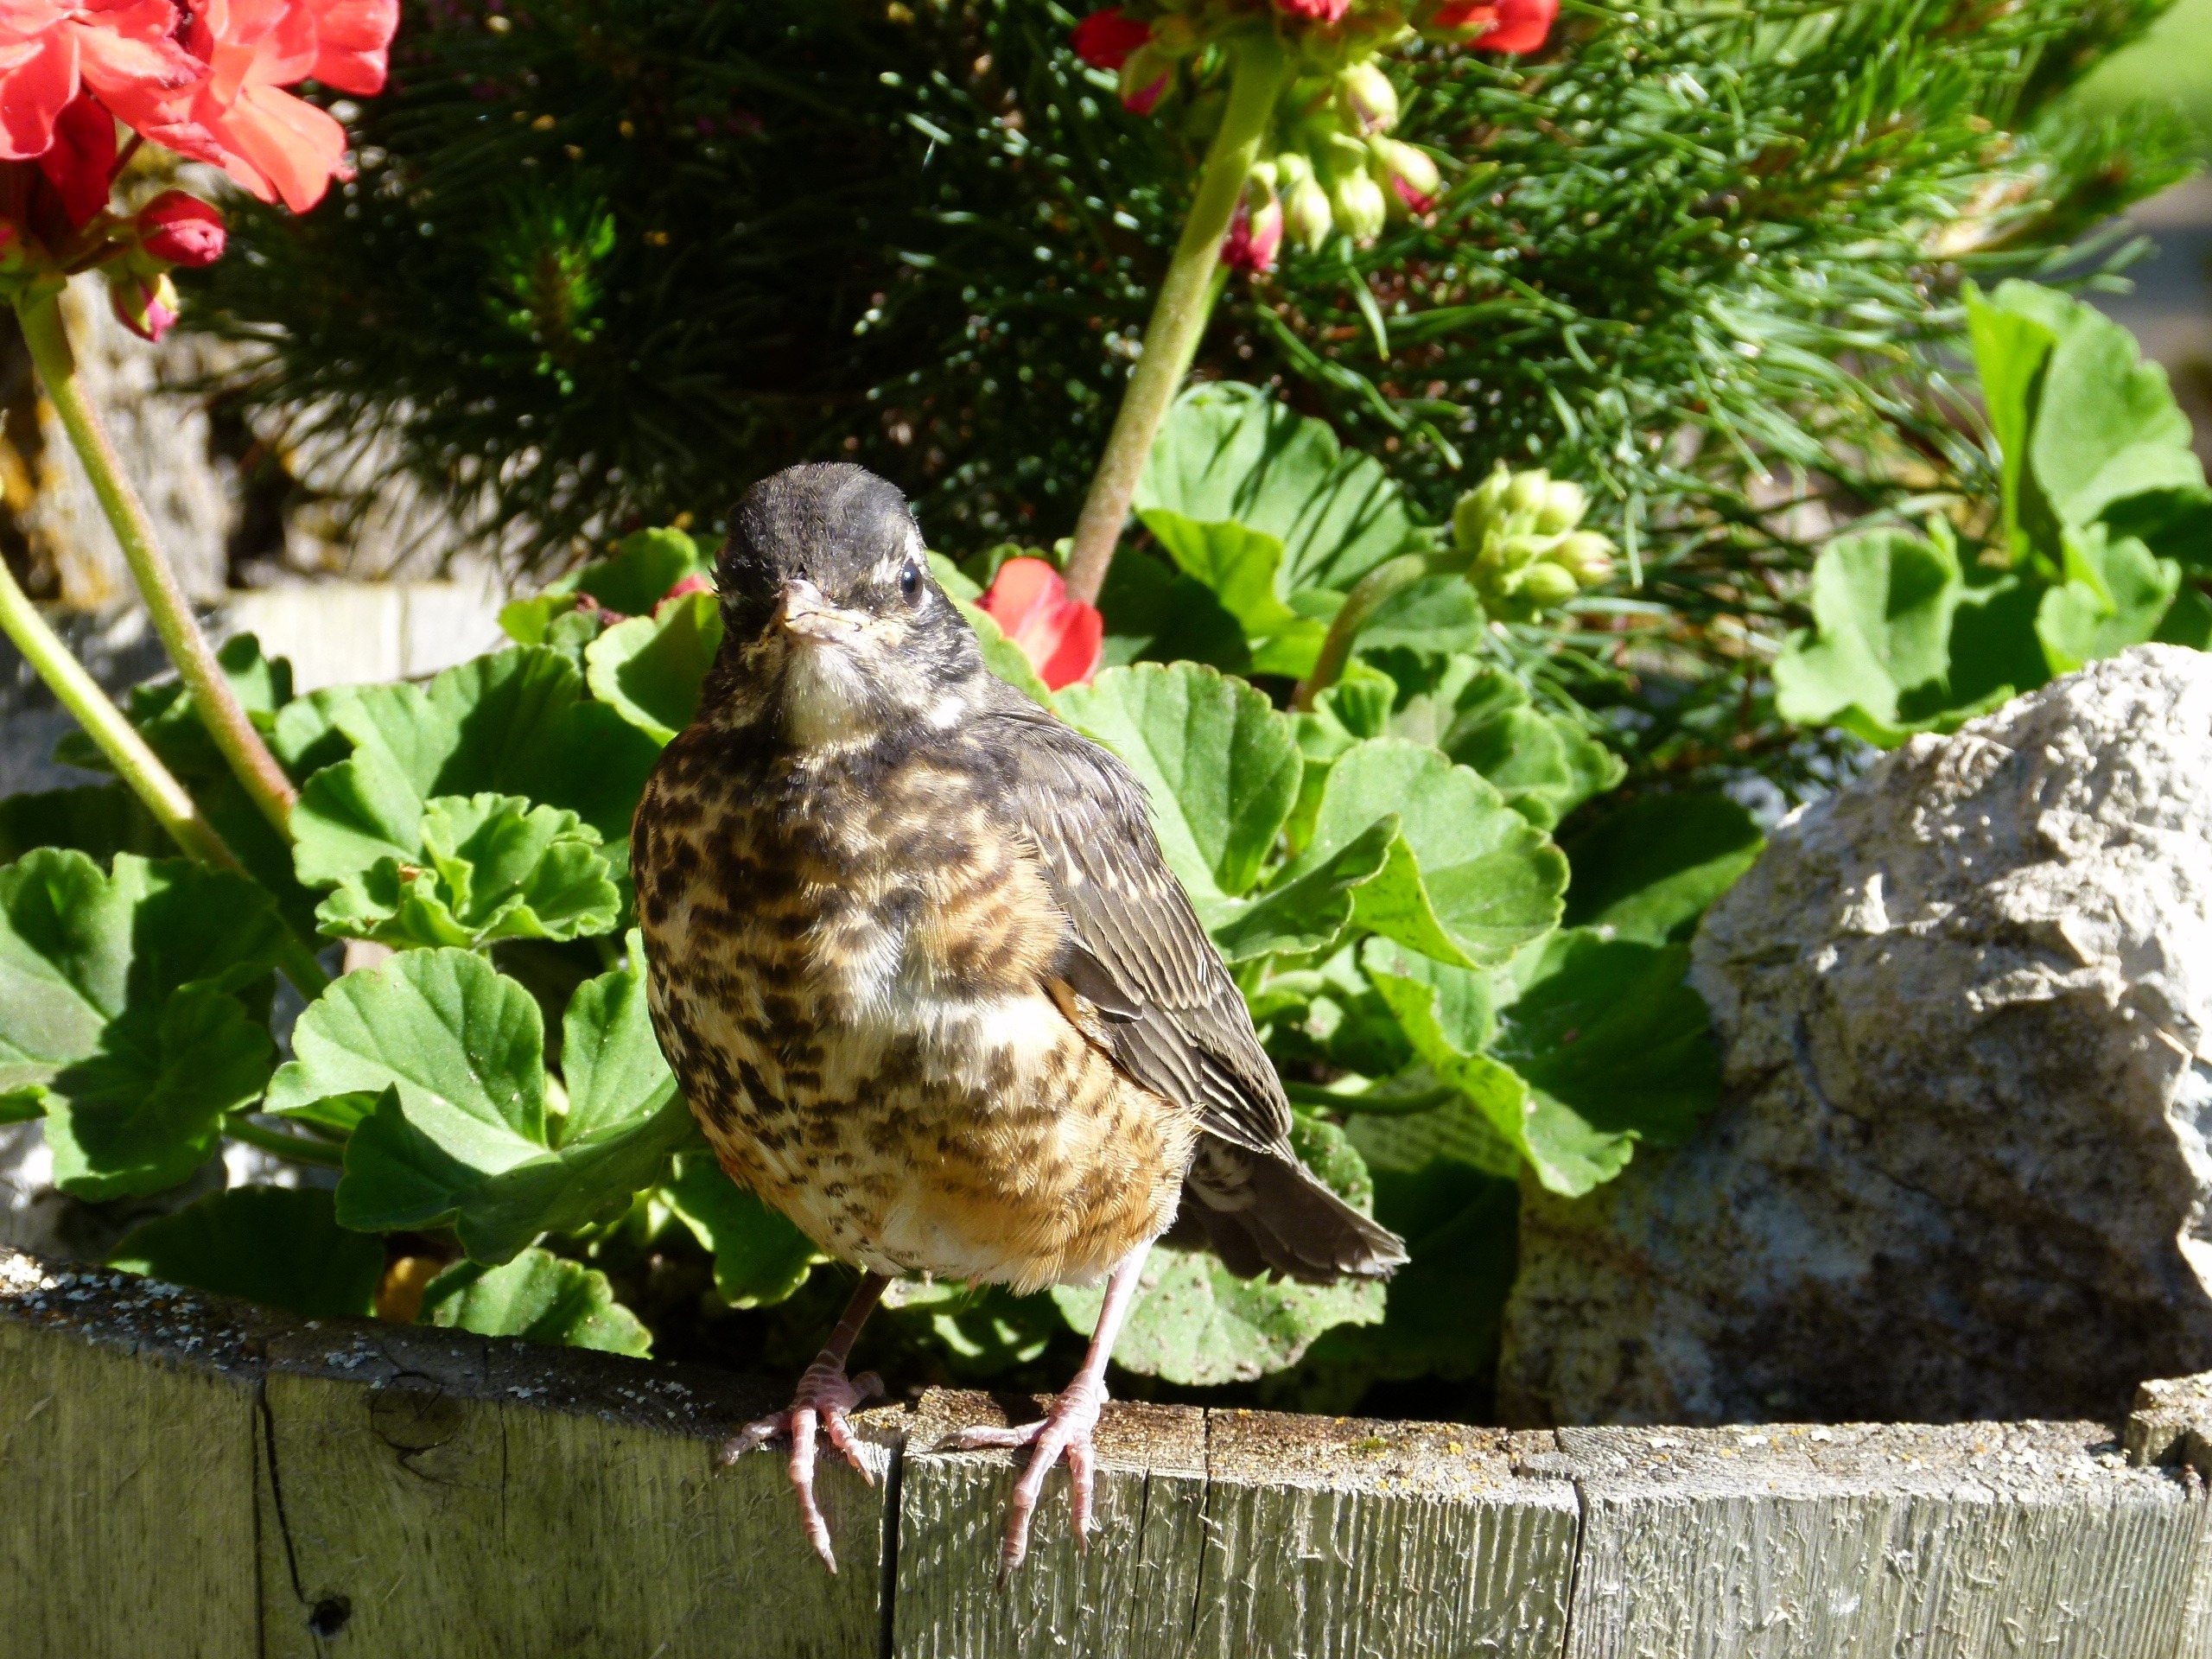
nature, bird, flower, animal, wildlife, wild, beak, robin, fauna, feathers, wings, vertebrate, feathered, perching bird